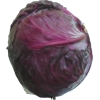
Label: red_cabbage